122 mm howitzer M1938 (M-30)

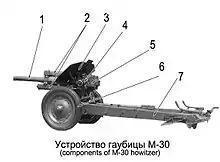
1. Barrel, 2. Recoil system, 3. Gunshield, 4. Panoramic sight, 5. Breech with breechblock, 6. Wheels, 7. Split trails of a carriage

The barrel of the M-30 was of built-up construction and consisted of a liner, jacket and breech. The breechblock was of interrupted screw type, with forced cartridge case extraction. The gun was equipped with a hydraulic recoil buffer and hydropneumatic recuperator. A panoramic sight was used for both indirect and direct fire.